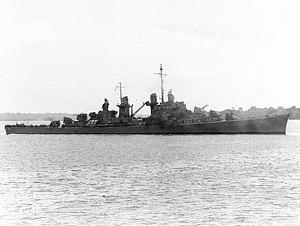
L'USS Atlanta (CL-51) était un croiseur léger de la marine des États-Unis. Il était le navire de tête des bâtiments de la classe Atlanta. Construit par la Federal Shipbuilding and Drydock Company à Kearny dans le New Jersey, il est le premier navire de sa catégorie à afficher un déplacement de 6 000 tonnes. Il est le troisième navire de l'US Navy à porter le nom de la ville d'Atlanta en Géorgie. Conçu pour apporter une protection anti-aérienne aux groupements de forces de la marine américaine, il assura cette fonction au cours de la bataille de Midway et de la bataille des Salomon orientales.
Le plan d'invasion de l'île de Guadalcanal prévoyait pour l'essentiel trois groupes navals majeurs. Deux d'entre eux étaient placés sous le commandement suprême du vice-amiral Frank J. Fletcher. Le premier de ces deux groupes navals, la Task Force NEGAT, commandé par le rear admiral Leigh Noyes était destiné à fournir l'appui aérien pour l'attaque. Cette Task Force se divisait en trois groupes aéronavals, organisés chacun autour d'un porte-avion différent.
La dénomination de croiseur lourd est communément employée à partir de 1930 et jusqu'à la fin de la Seconde Guerre mondiale pour désigner un croiseur, c'est-à-dire un navire principalement armé de canons, d'un déplacement supérieur à 1 850 tonnes, et inférieur à 10 000 tonnes conformément au traité de Washington et dont l'artillerie principale avait un calibre supérieur à 155 mm, et au plus égal à 203 mm, conformément au traité naval de Londres. Si la distinction entre croiseur lourd et croiseur léger a ainsi été claire pendant quelques années, l'apparition, après 1935, des « grands croiseurs légers », déplaçant 10 000 tonnes, et armés de dix à quinze canons de 152 ou 155 mm, tirant jusqu'à 8 à 10 coups par minute, avec des blindages de ceinture de plus de 100 mm, a sérieusement contribué à brouiller les catégories.